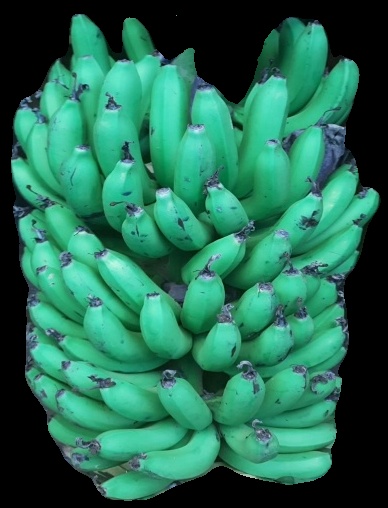
Variety: pachbale
Grade: grade1